Anulo

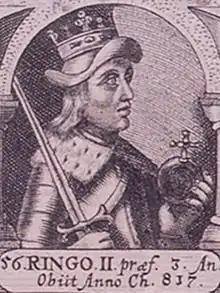
Anulo as depicted in 1670

Anulo or Ale was a pretender-king who vied for the Danish throne in 812. He represents the appearance of the House of Harald which competed with the House of Gudfred for power in Denmark until c. 857 and possibly longer.